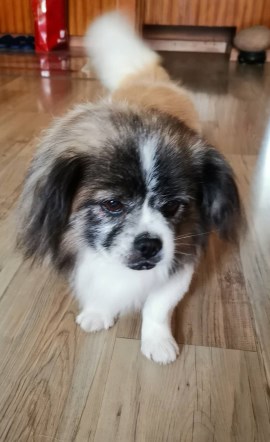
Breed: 480-n000125-Pekinese